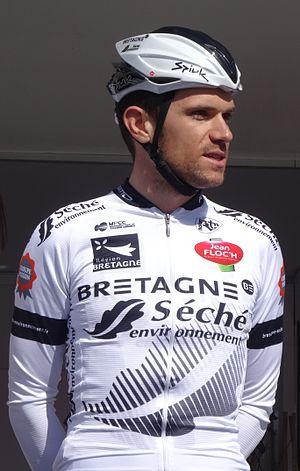
Reportage réalisé le jeudi 17 avril à l'occasion du départ et de l'arrivée du Grand Prix de Denain 2014 à Denain, Nord, Nord-Pas-de-Calais, France.
Benjamin Le Montagner, né le 16 juin 1988 à Léhon, est un coureur cycliste français. Son frère Maxime a été professionnel en 2012 et 2013.